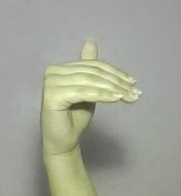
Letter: khaa